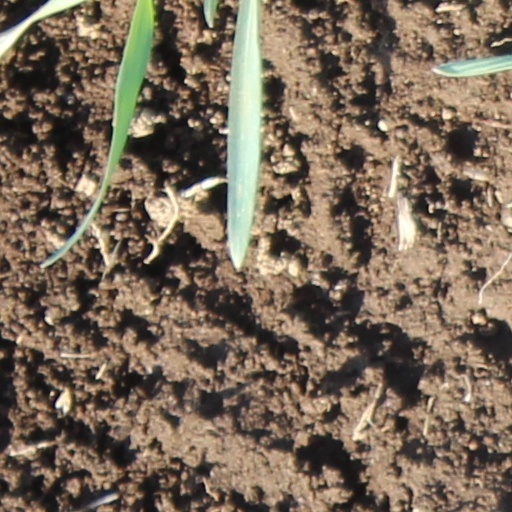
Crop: wheat